Peugeot Sport

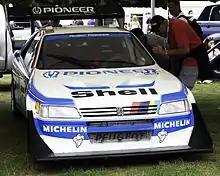
Ari Vatanen's Pikes Peak Peugeot 405

After Ari Vatanen and Bobby Unser, in the late 1980s, won the Pikes Peak Hillclimb Race, Peugeot Sport and Sébastien Loeb decided to unite their respective strengths and go for it.